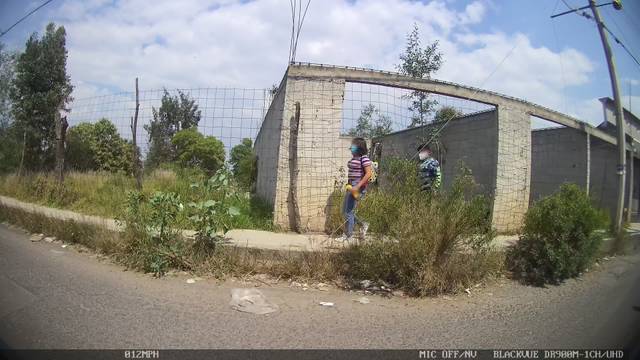
Region: Mexico
Coordinates: 19.306, -98.232